Resolven railway station

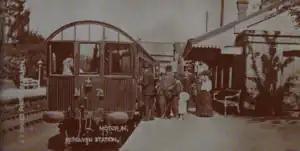
Resolven station circa summer 1905, with passengers boarding one of the then-new GWR steam railcars

Resolven railway station served the village of Resolven, Neath Port Talbot, Wales, from 1851 to 1964 on the Vale of Neath Railway.